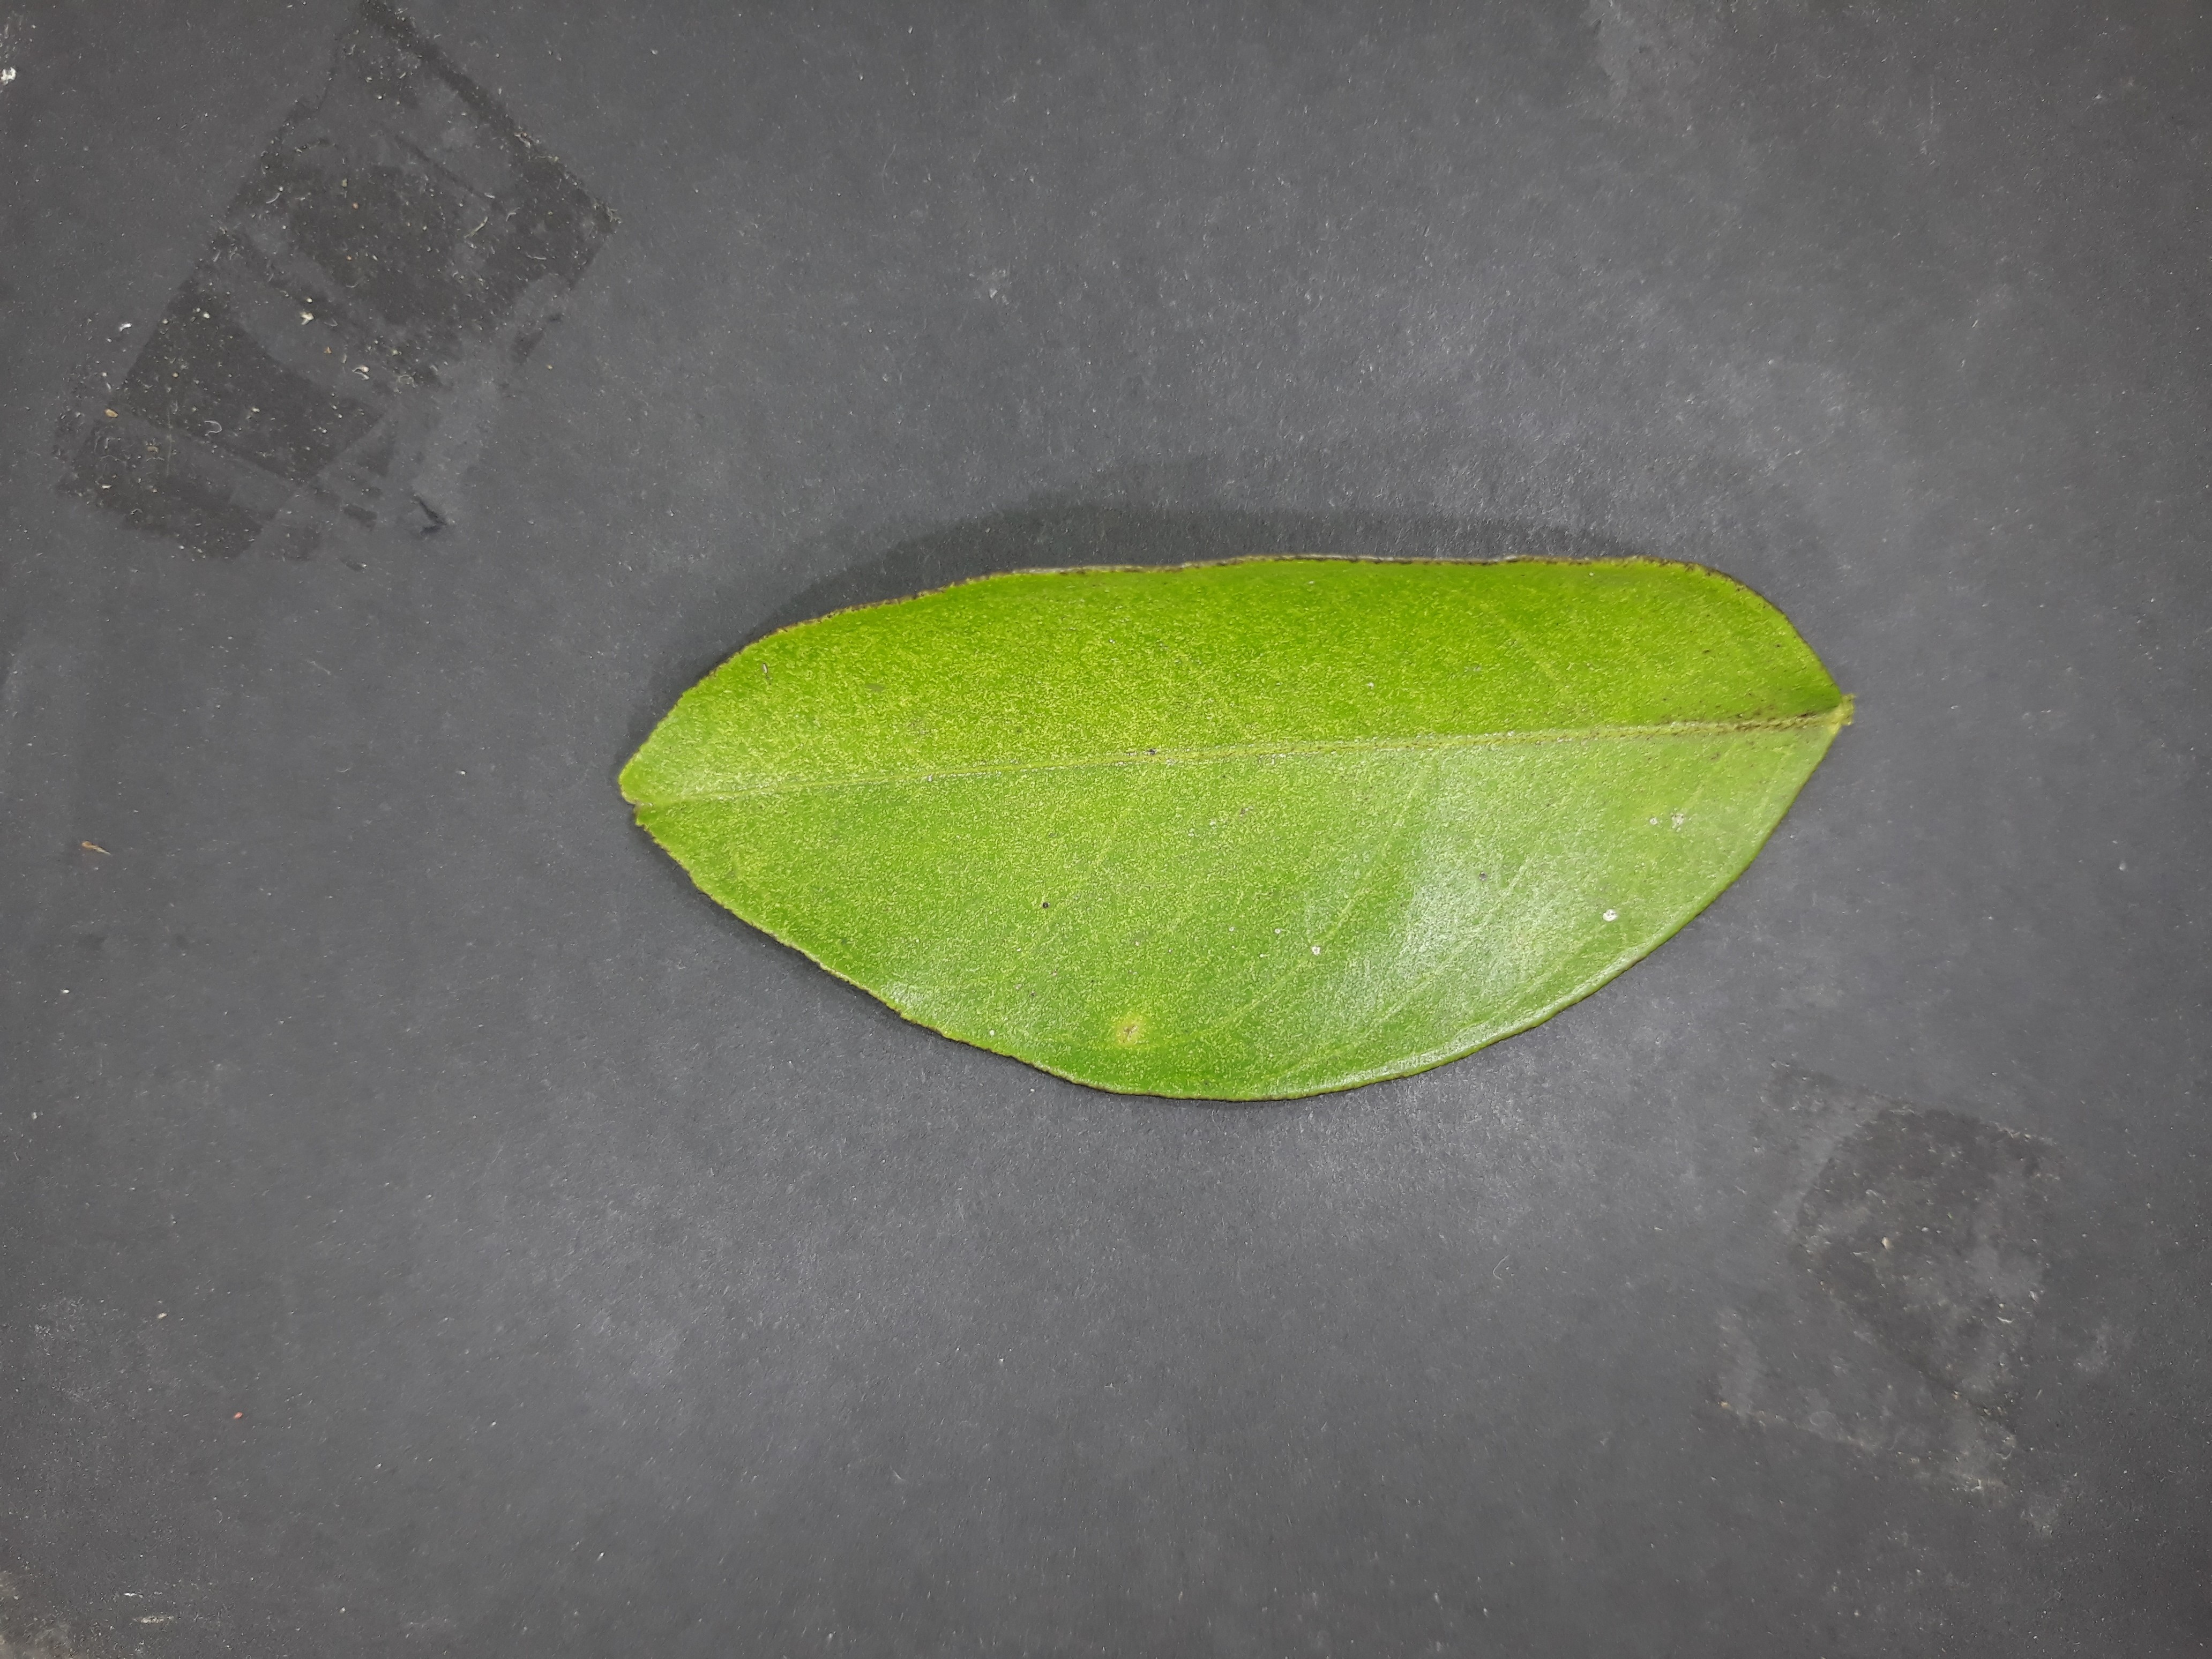
Label: Texas_mite